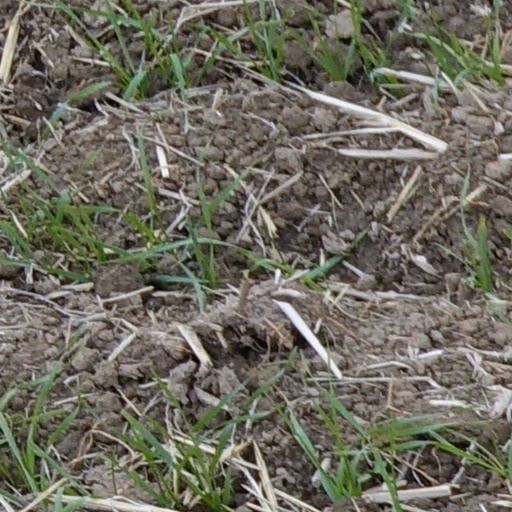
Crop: wheat